Rives-de-Boutonne

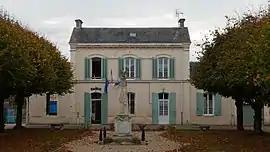
The town hall in Nuaillé-sur-Boutonne

Rives-de-Boutonne is a commune in the Charente-Maritime department in southwestern France. It was formed on 1 January 2025, with the merger of Nuaillé-sur-Boutonne and Saint-Georges-de-Longuepierre.